QW Puppis

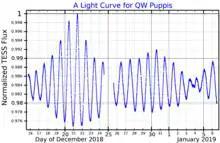
A light curve for QW Puppis, plotted from "TESS" data

It is a Gamma Doradus variable, ranging from 4.5 to 4.47 magnitude with a period of 0.96 days. With a mass of and an age of 1.6 billion years, it is about halfway through its main sequence lifetime.